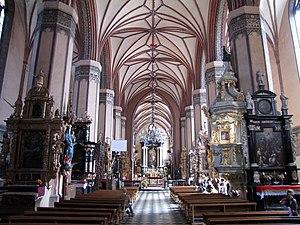
Une église-halle est une église dont le vaisseau central et les collatéraux sont de hauteur égale, et communiquent entre elles sur toute cette hauteur. Elle se caractérise aussi par des colonnes très élancées qui supportent directement les voûtes juxtaposées, et dont on a pu dire que, loin de diviser l'espace, elles l'élargissent ; il en résulte une certaine minceur des profils, une rigidité contrastant avec la complication des nervures des voûtes. Quant au vaisseau central, en l'absence des fenêtres hautes, il est éclairé indirectement par la lumière provenant des vaisseaux latéraux. L'église-halle se rapproche de la conception d'une vaste salle hypostyle voûtée.
La basilique cathédrale de l'Assomption et de Saint-André est un édifice religieux catholique situé à Frombork, en Pologne. Construite de 1329 à 1388, elle est classée monument historique national, depuis le 16 septembre 1994 par le Conseil national du patrimoine de Pologne.